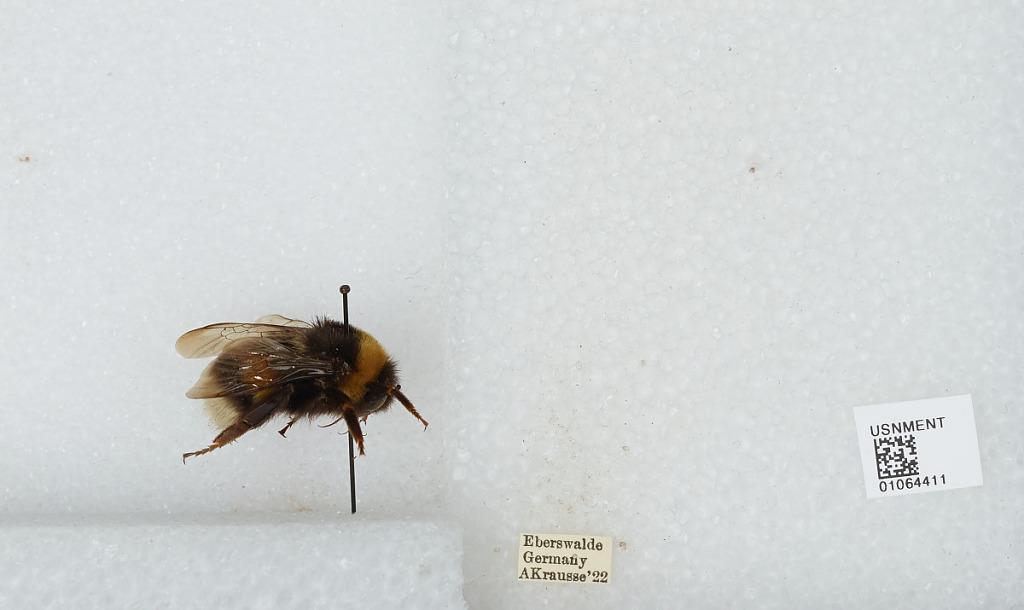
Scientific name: Bombus sp.
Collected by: A. Krausse
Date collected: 1922--
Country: Germany
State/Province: Brandenburg
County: Barnim
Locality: Eberswalde
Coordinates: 52.8356, 13.8182